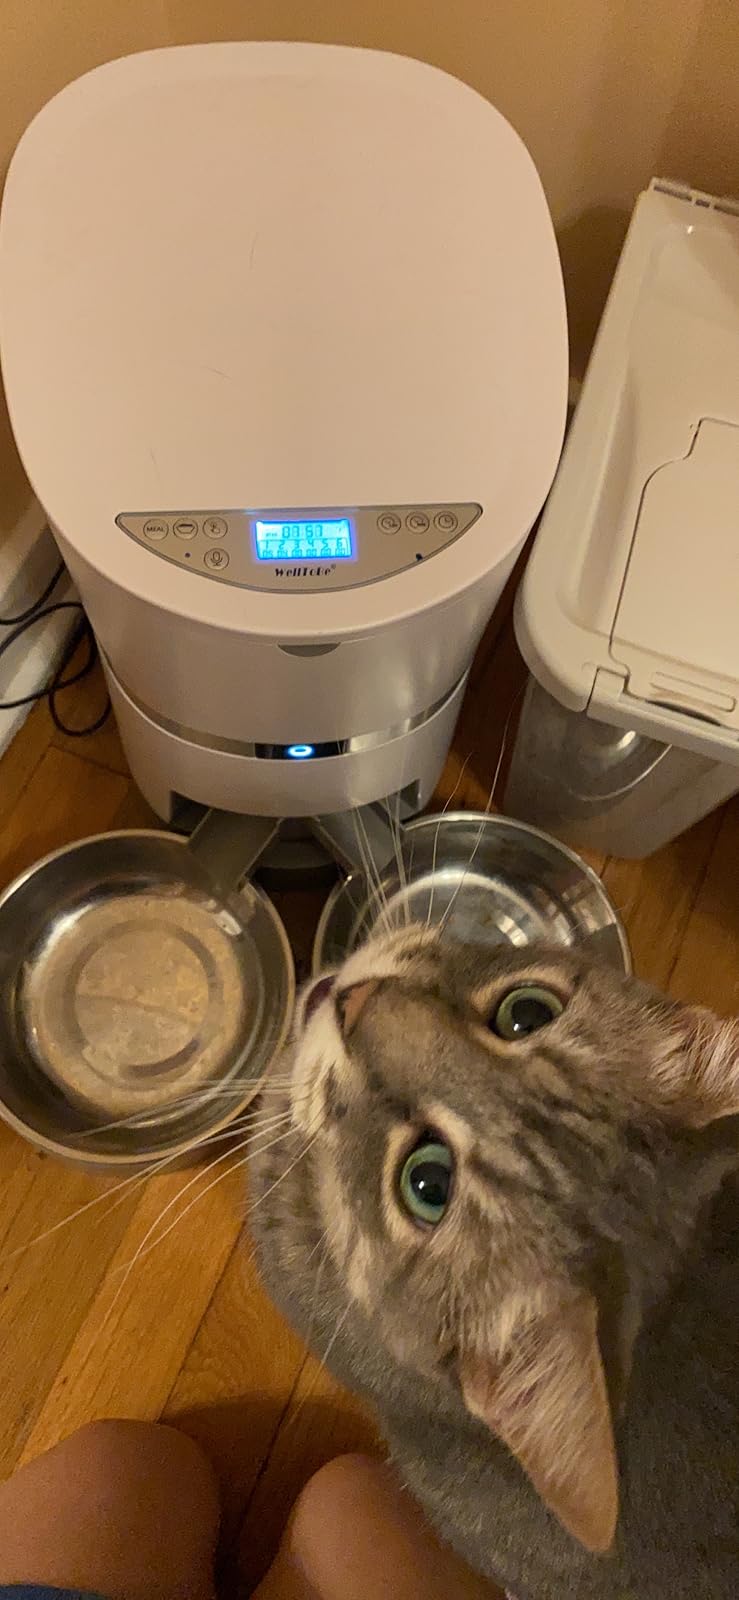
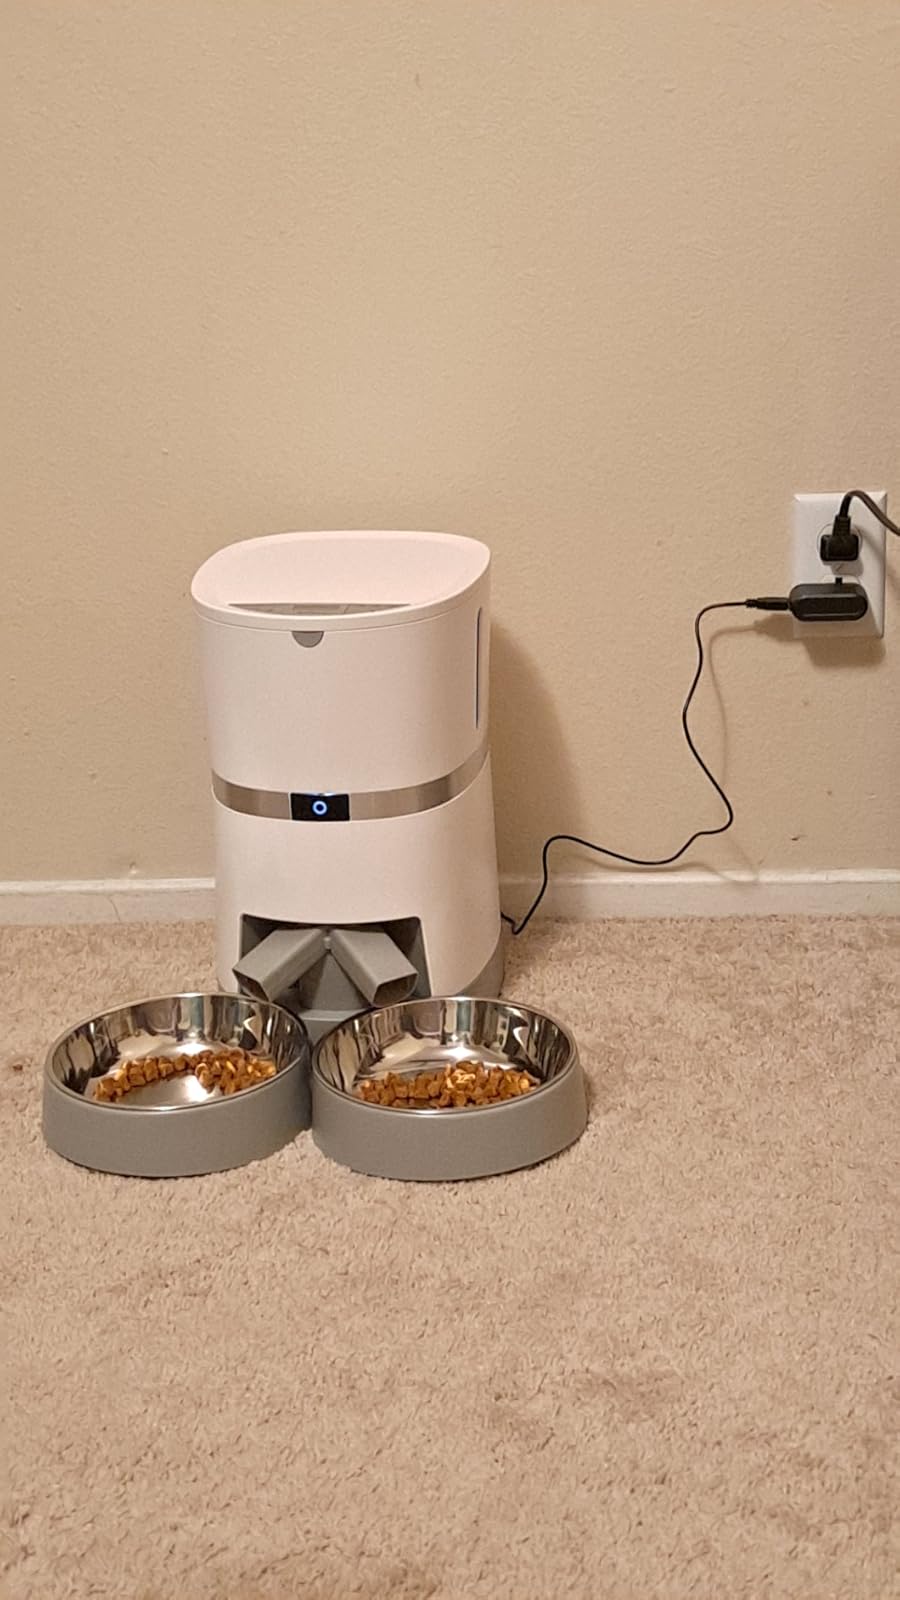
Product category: items_feeder
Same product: yes